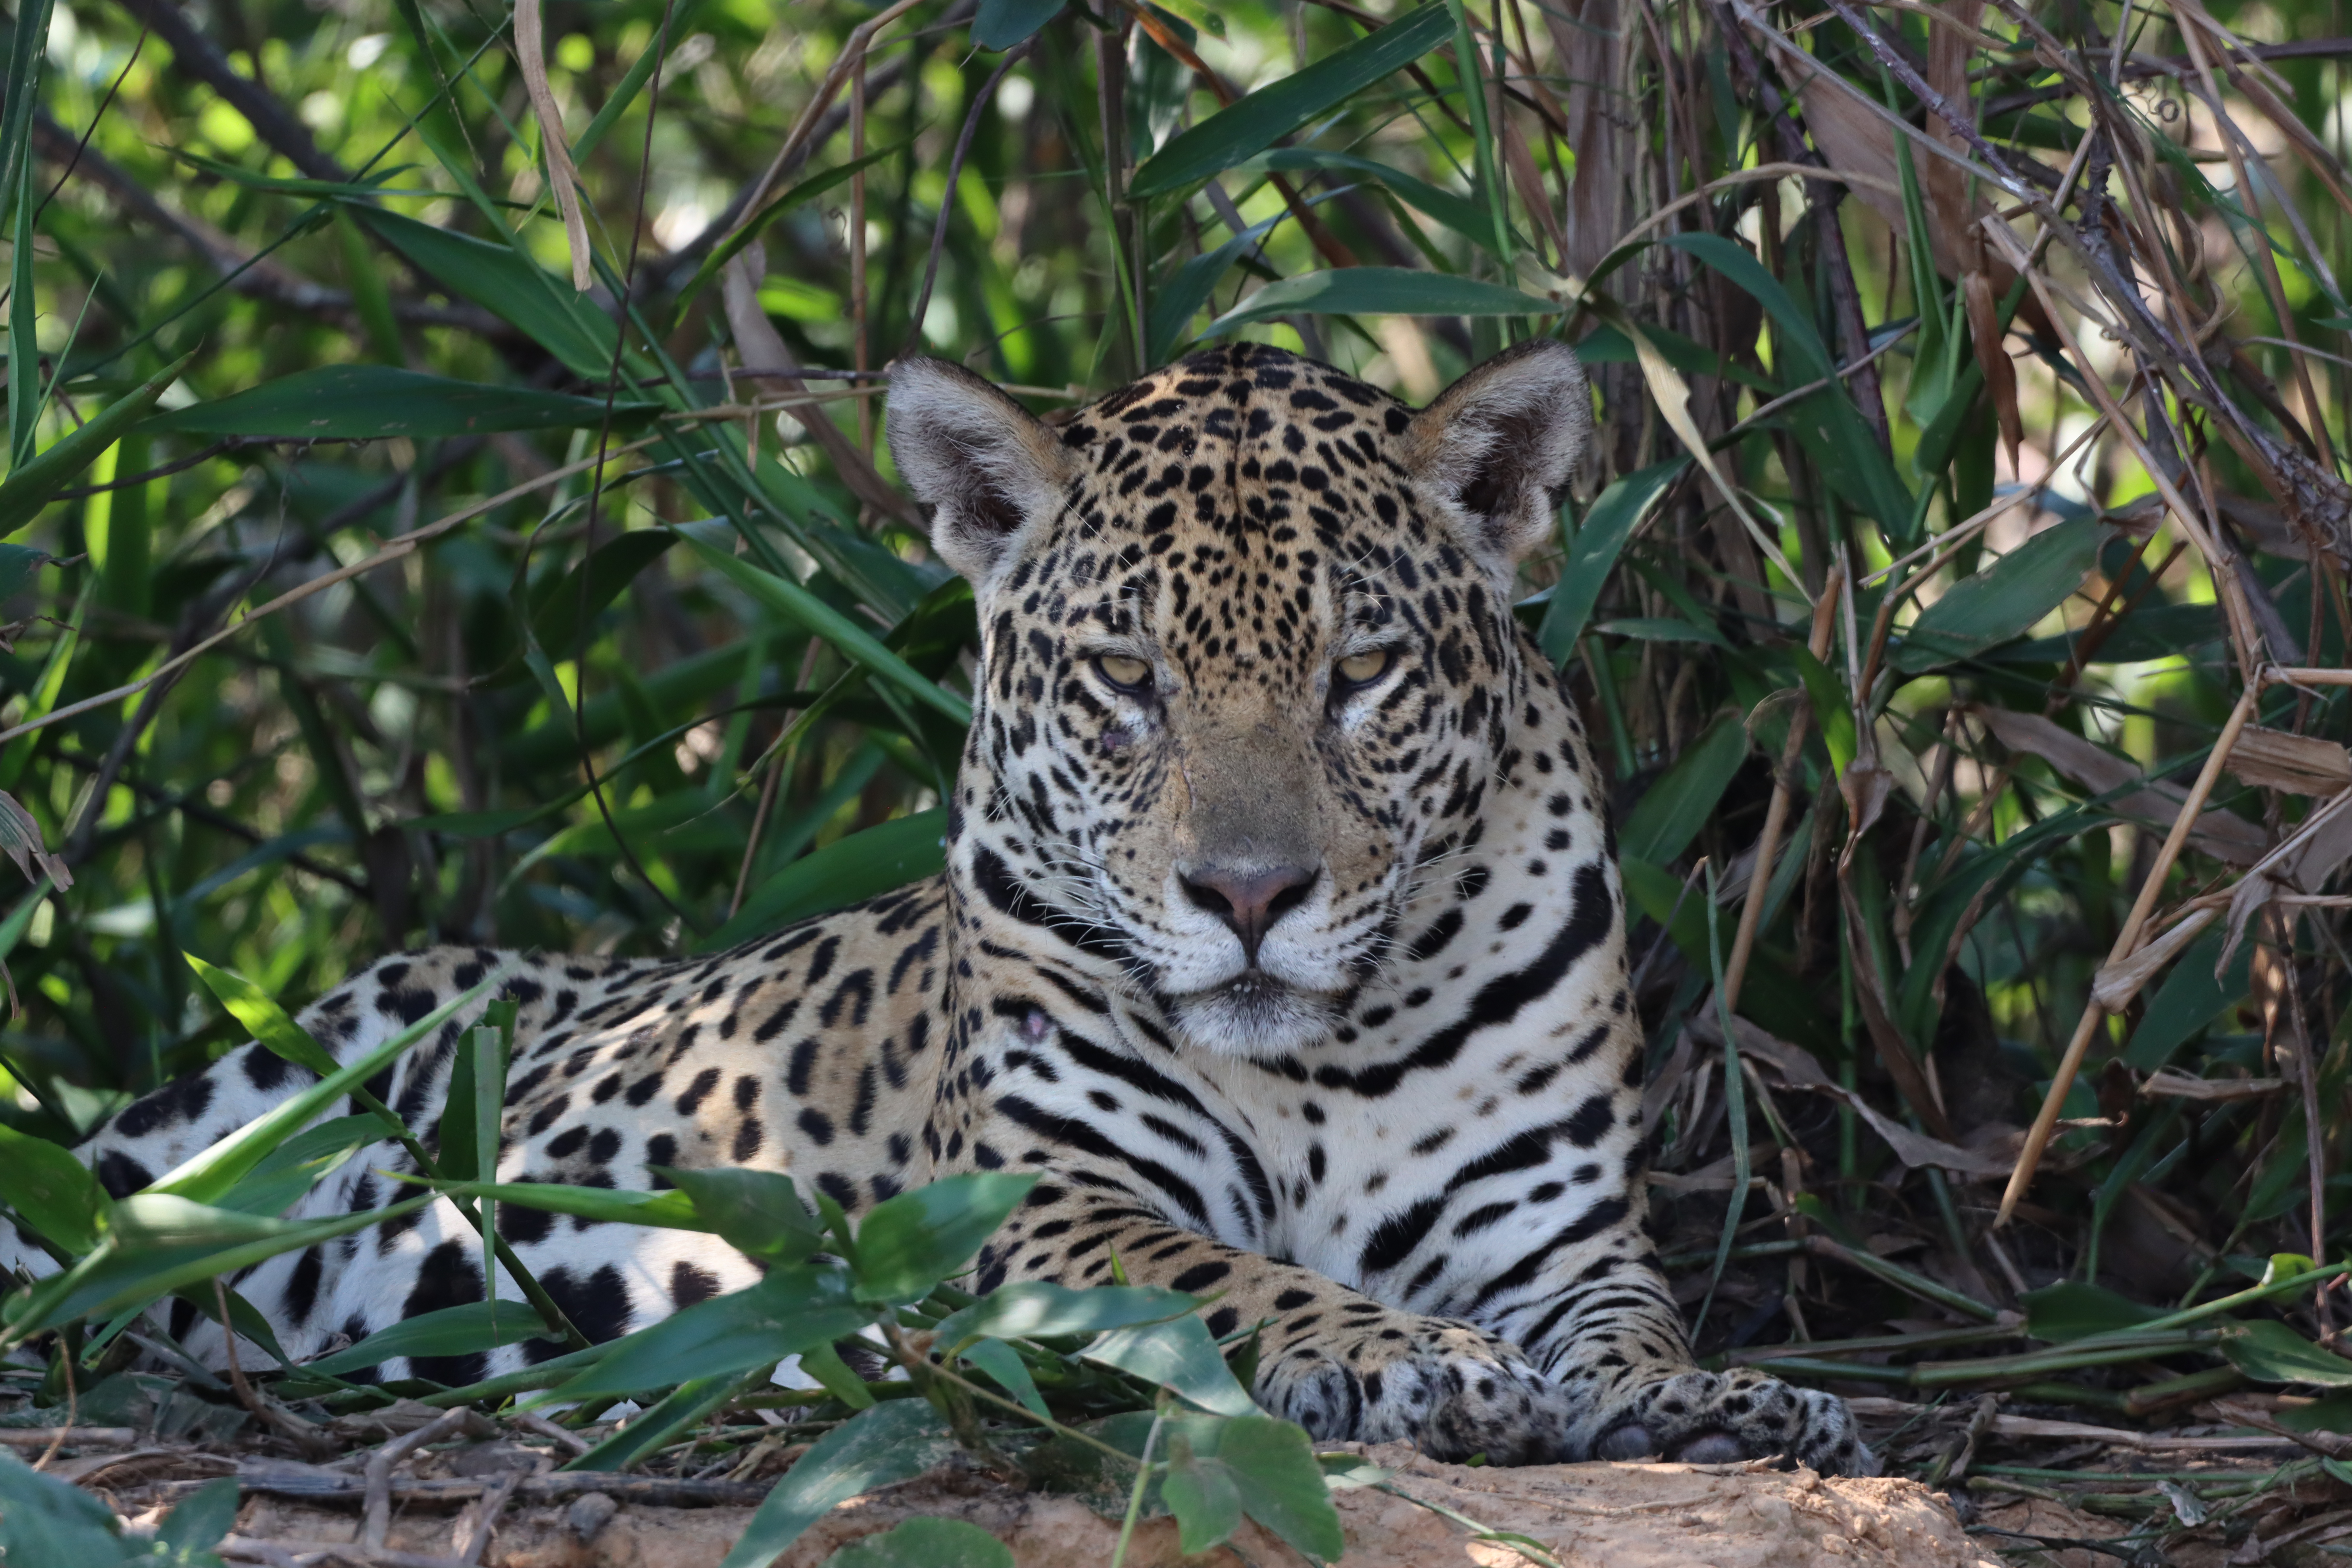
Jaguar: Kamaikua